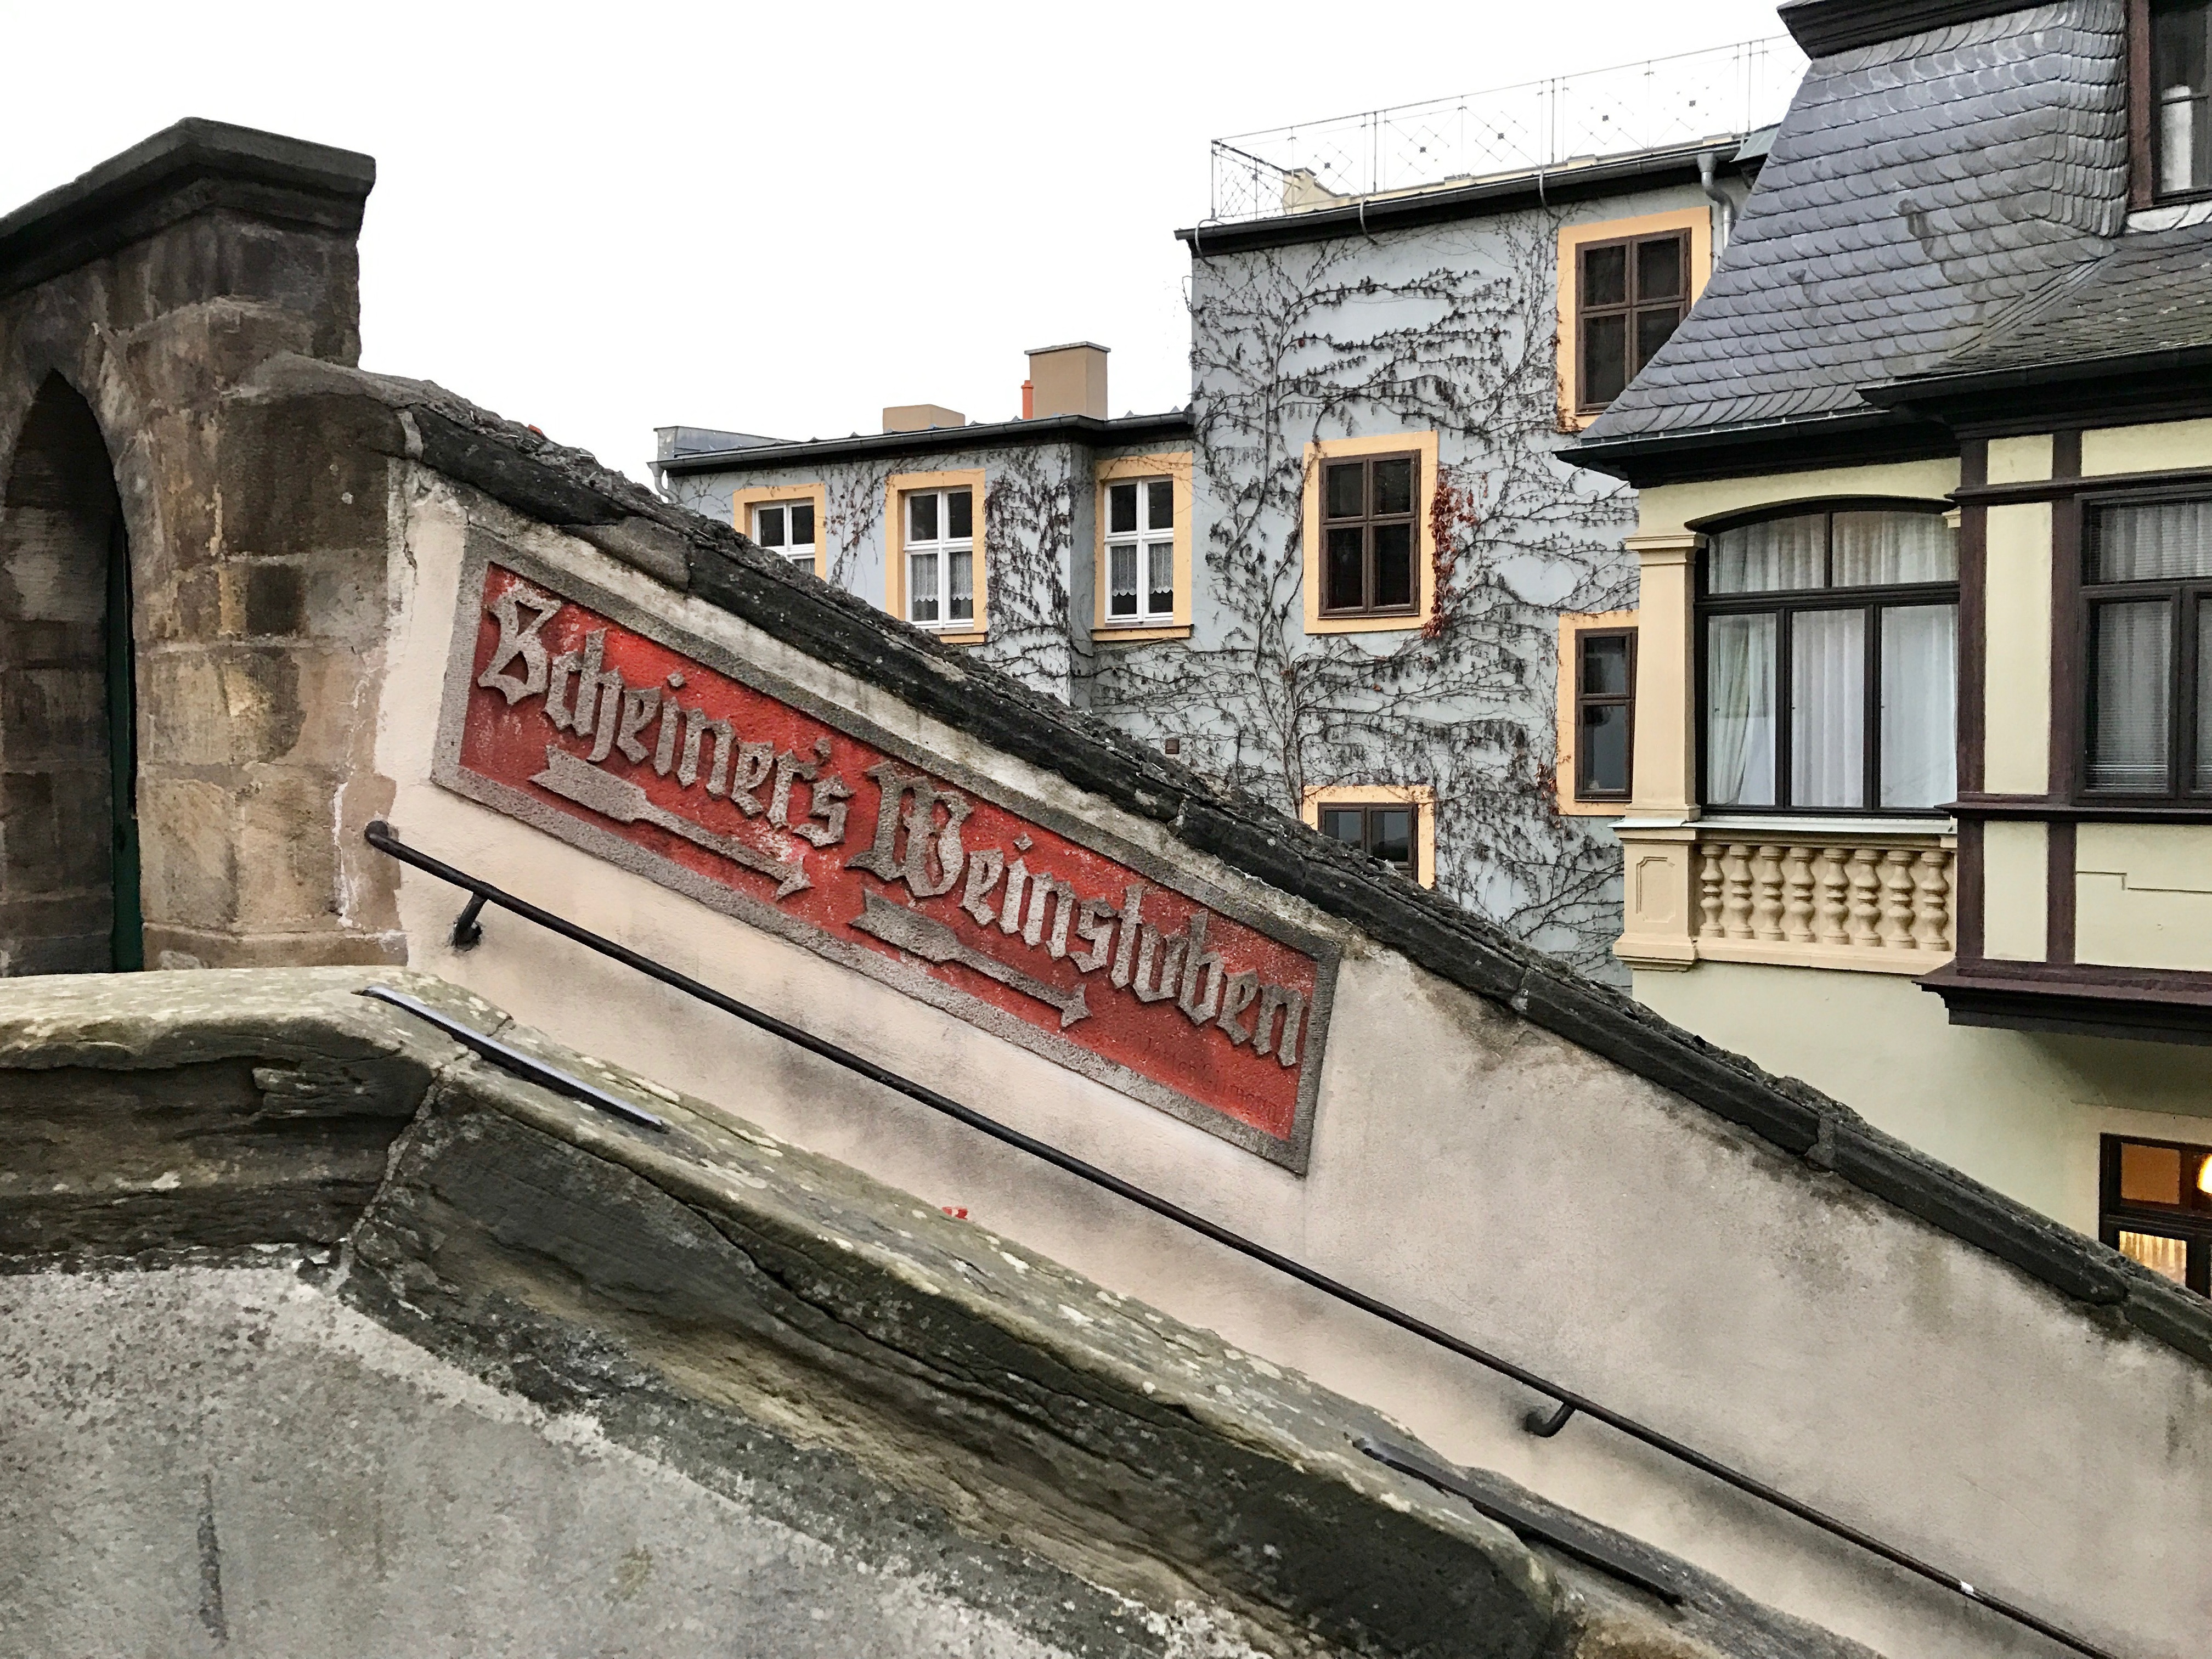
architecture, house, town, wall, facade, waterway, stairs, history, middle ages, bamberg, stone stairs, urban area